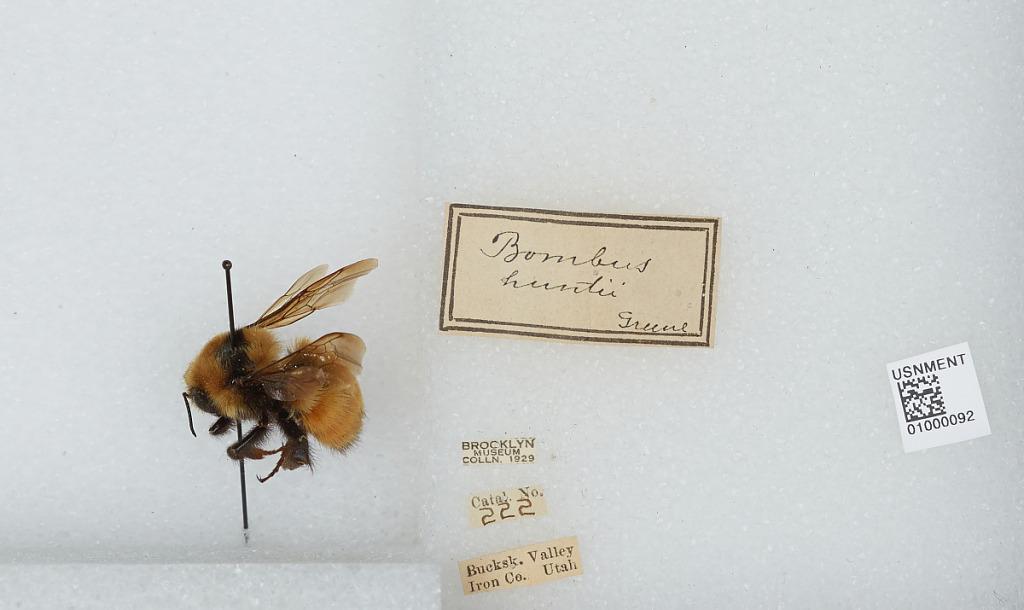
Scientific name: Bombus (Pyrobombus) huntii Greene
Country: United States
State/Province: Utah
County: Iron
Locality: Buckskin Valley
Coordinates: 38.0744, -112.588